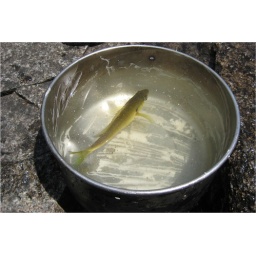
blue gill in a pot